Describe the emotion expressed in this image:  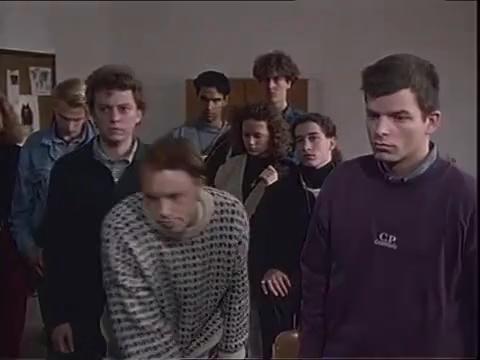
This person displays Pain, valence and arousal with low intensity.